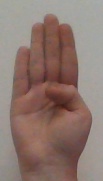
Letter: kaaf